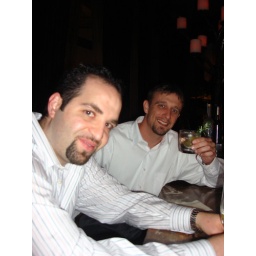
The boys happy with their drinks... Dirty in the back with his dirty martini...